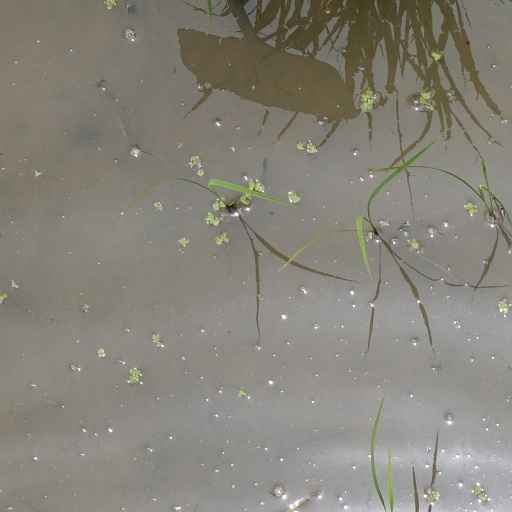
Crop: rice